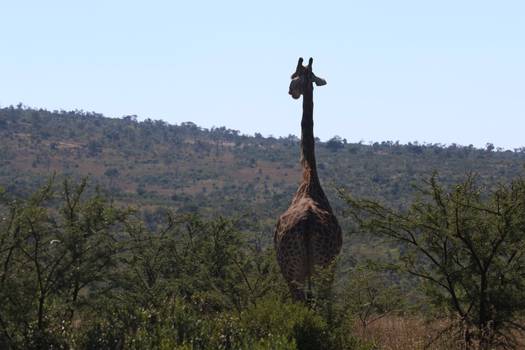
Label: No Watermark